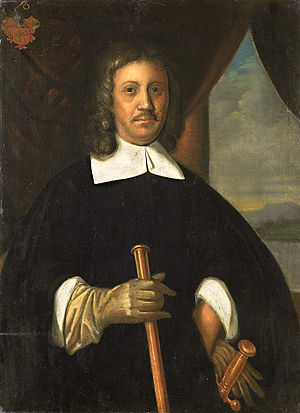
Jan van Riebeeck
Johan Jan Anthoniszoon van Riebeeck var en nederlandsk skibslæge og senere købmand, som på opgave fra Det nederlandske Ostindiske kompagni grundlagde den første europæiske koloni i det sydlige Afrika. Handels- og forsyningsposten, som blev stiftet ved foden af Taffelbjerget på Kap Det Gode Håb voksede efterhånden til Kapkolonien og er i egenskab af dette en af de vigtigste forudsætninger for statsdannelsen Sydafrika.